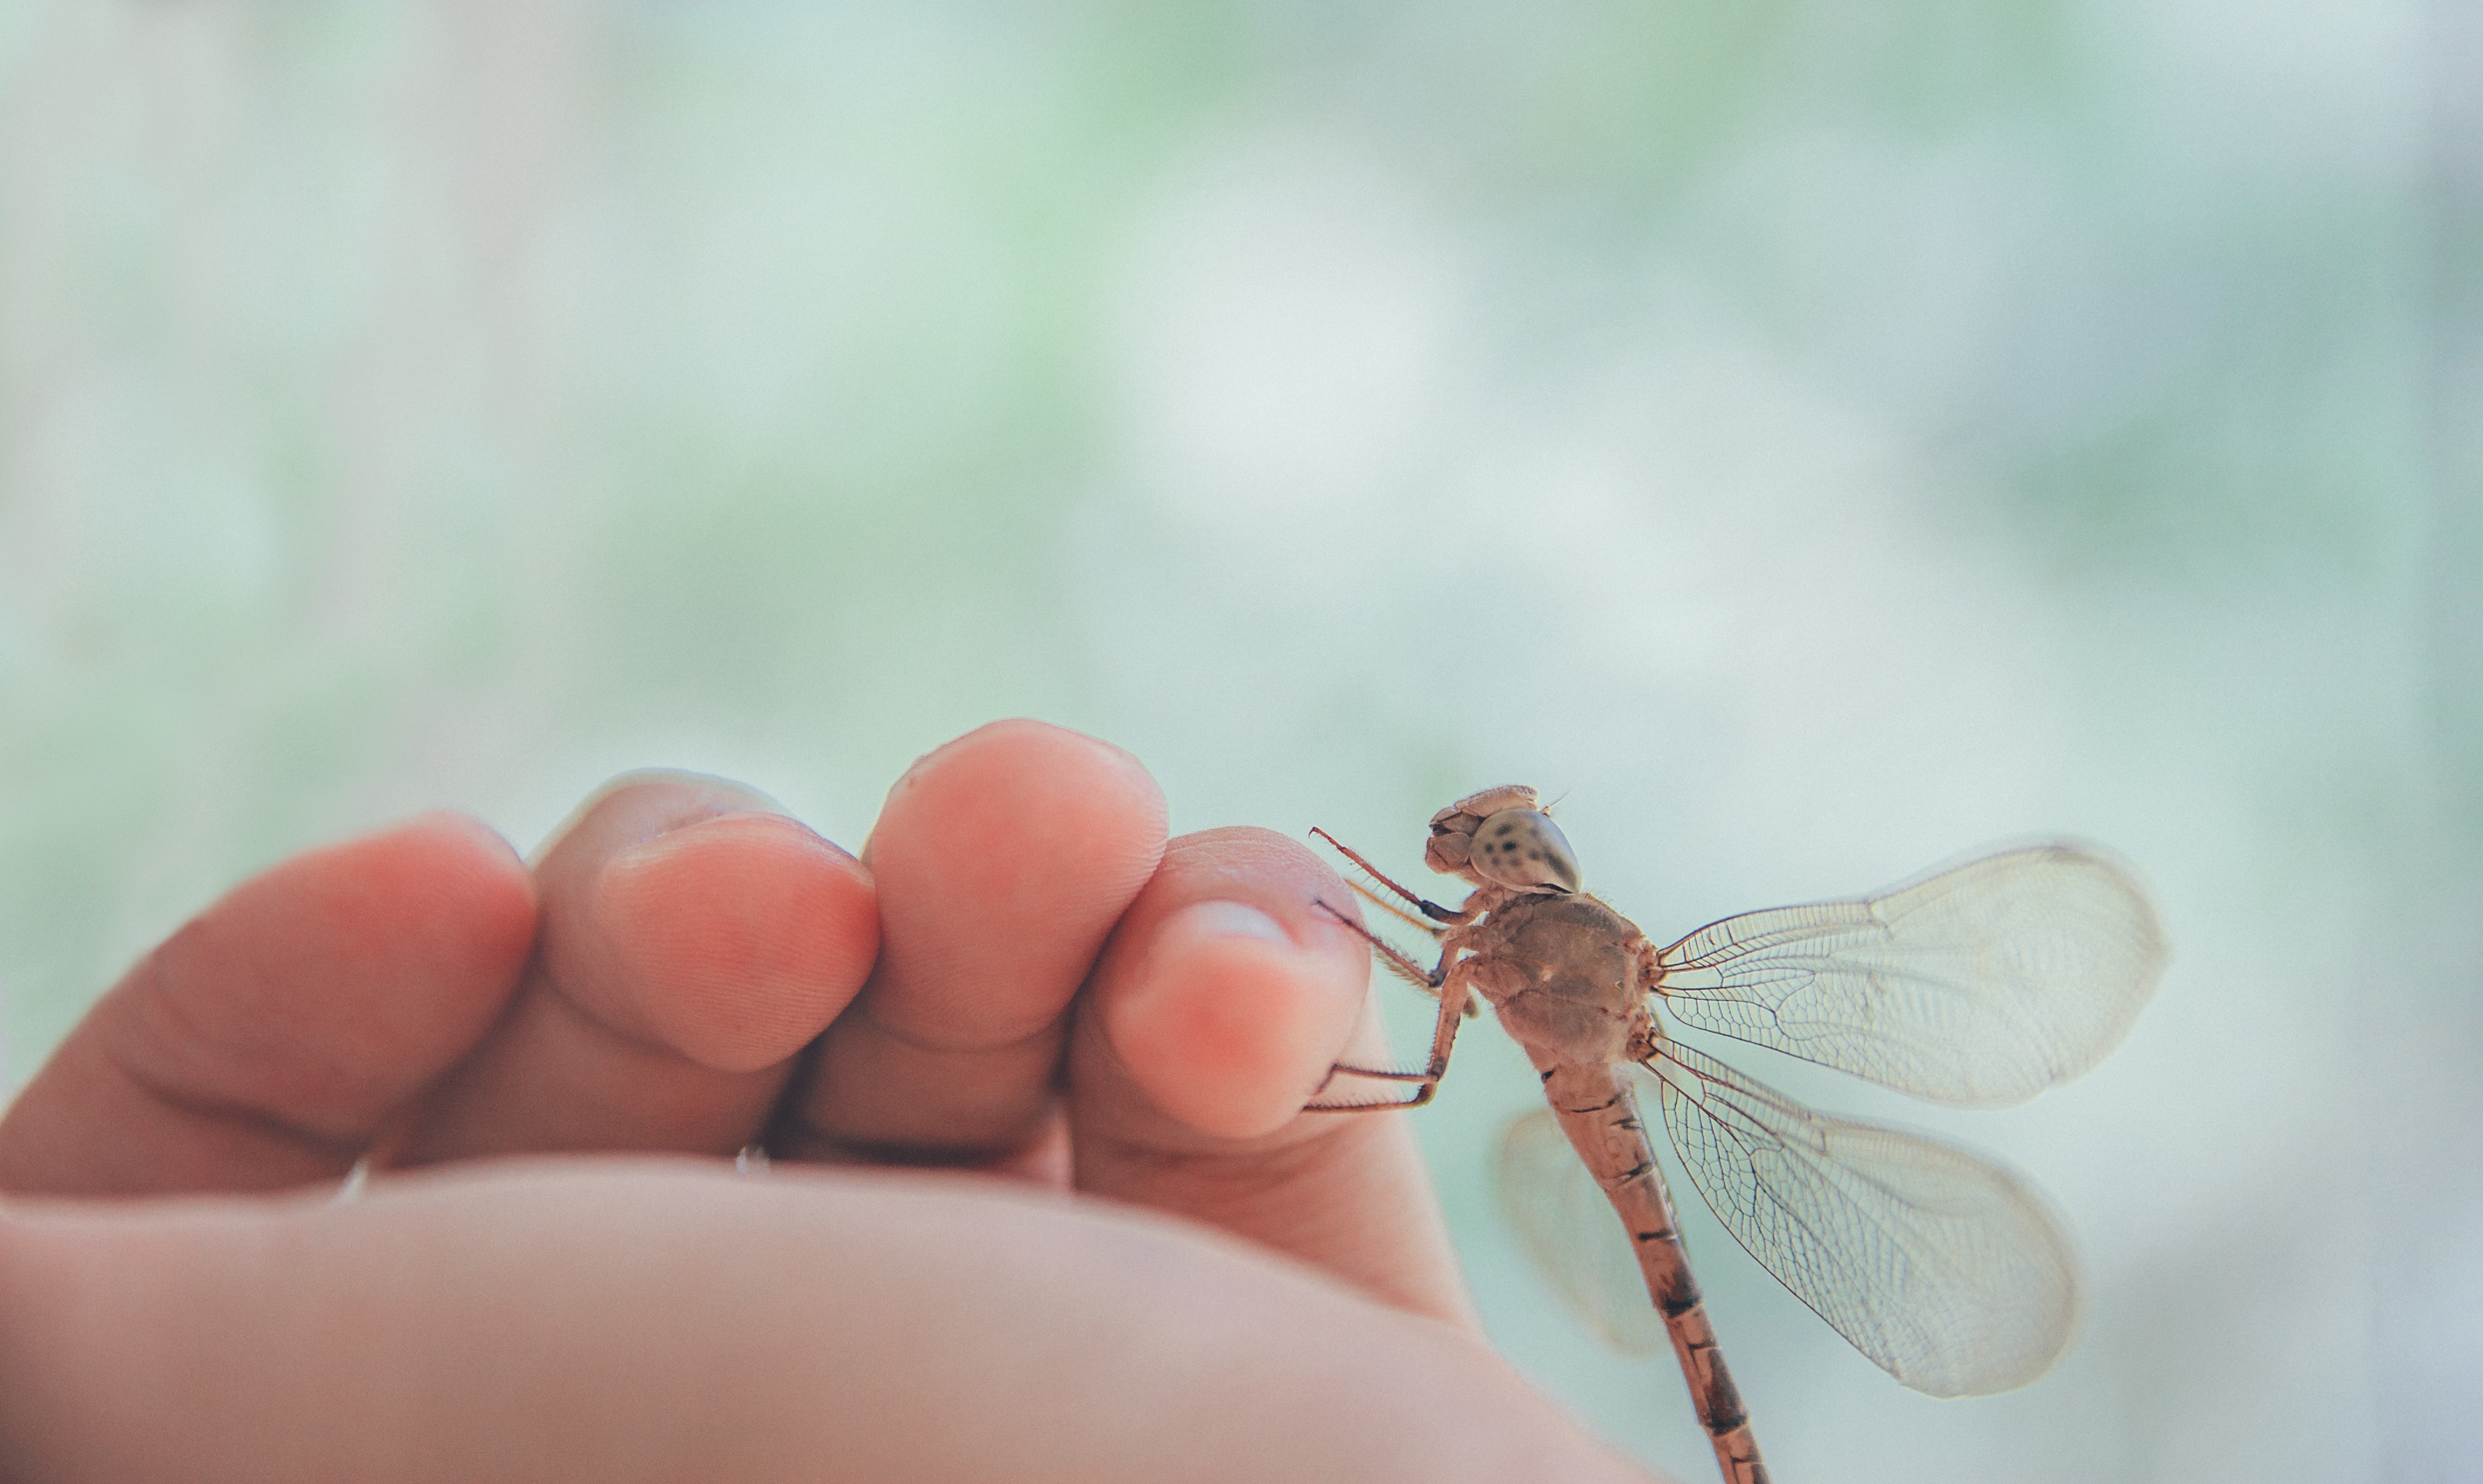
insect, dragonfly, dragonflies and damseflies, net winged insects, finger, invertebrate, hand, macro photography, close up, pest, mayflies, organism, wing, damselfly, photography, stock photography, arthropod, fly, wildlife, Hawker dragonflies, nail